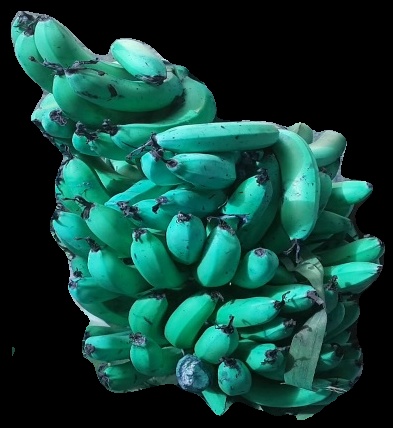
Variety: pachbale
Grade: grade3